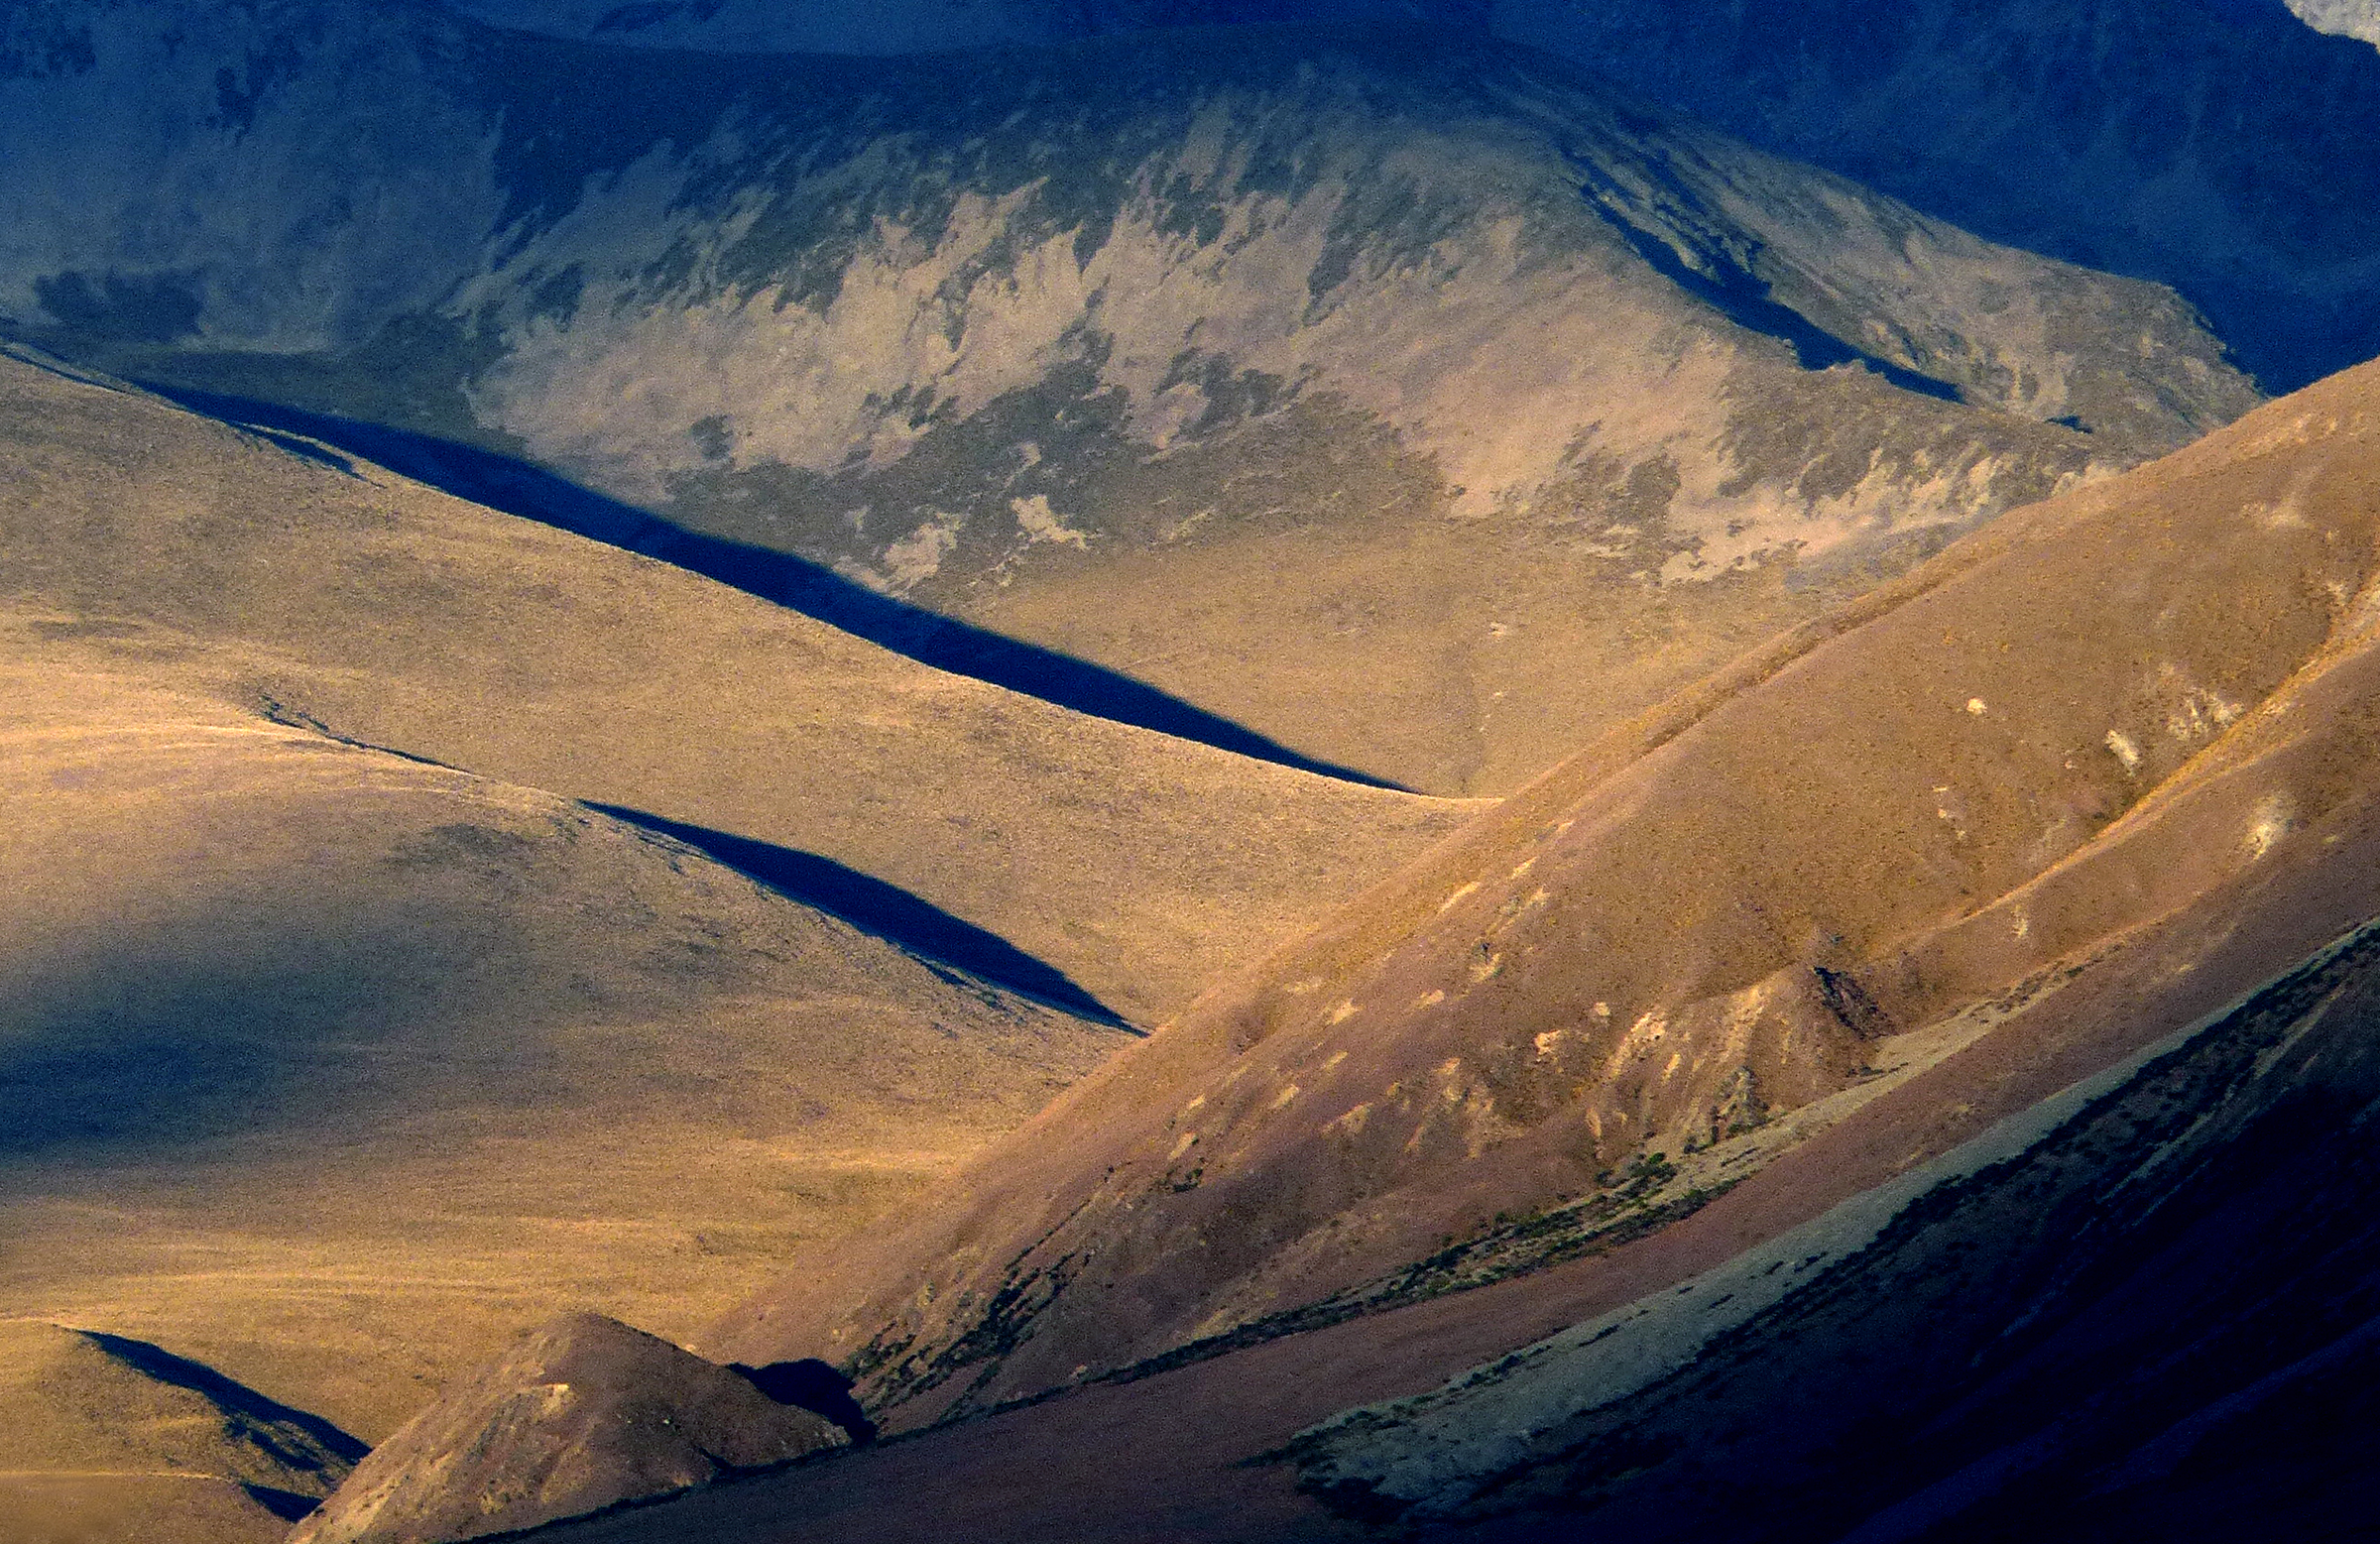
mountain, snow, cloud, wave, mountain range, evening, reflection, arctic, extreme sport, hills, mountains, landscapes, valleys, flickrelite, lumixfz200, laketekapo, mackenziebasin, landform, aerial photography, atmosphere of earth, mountainous landforms